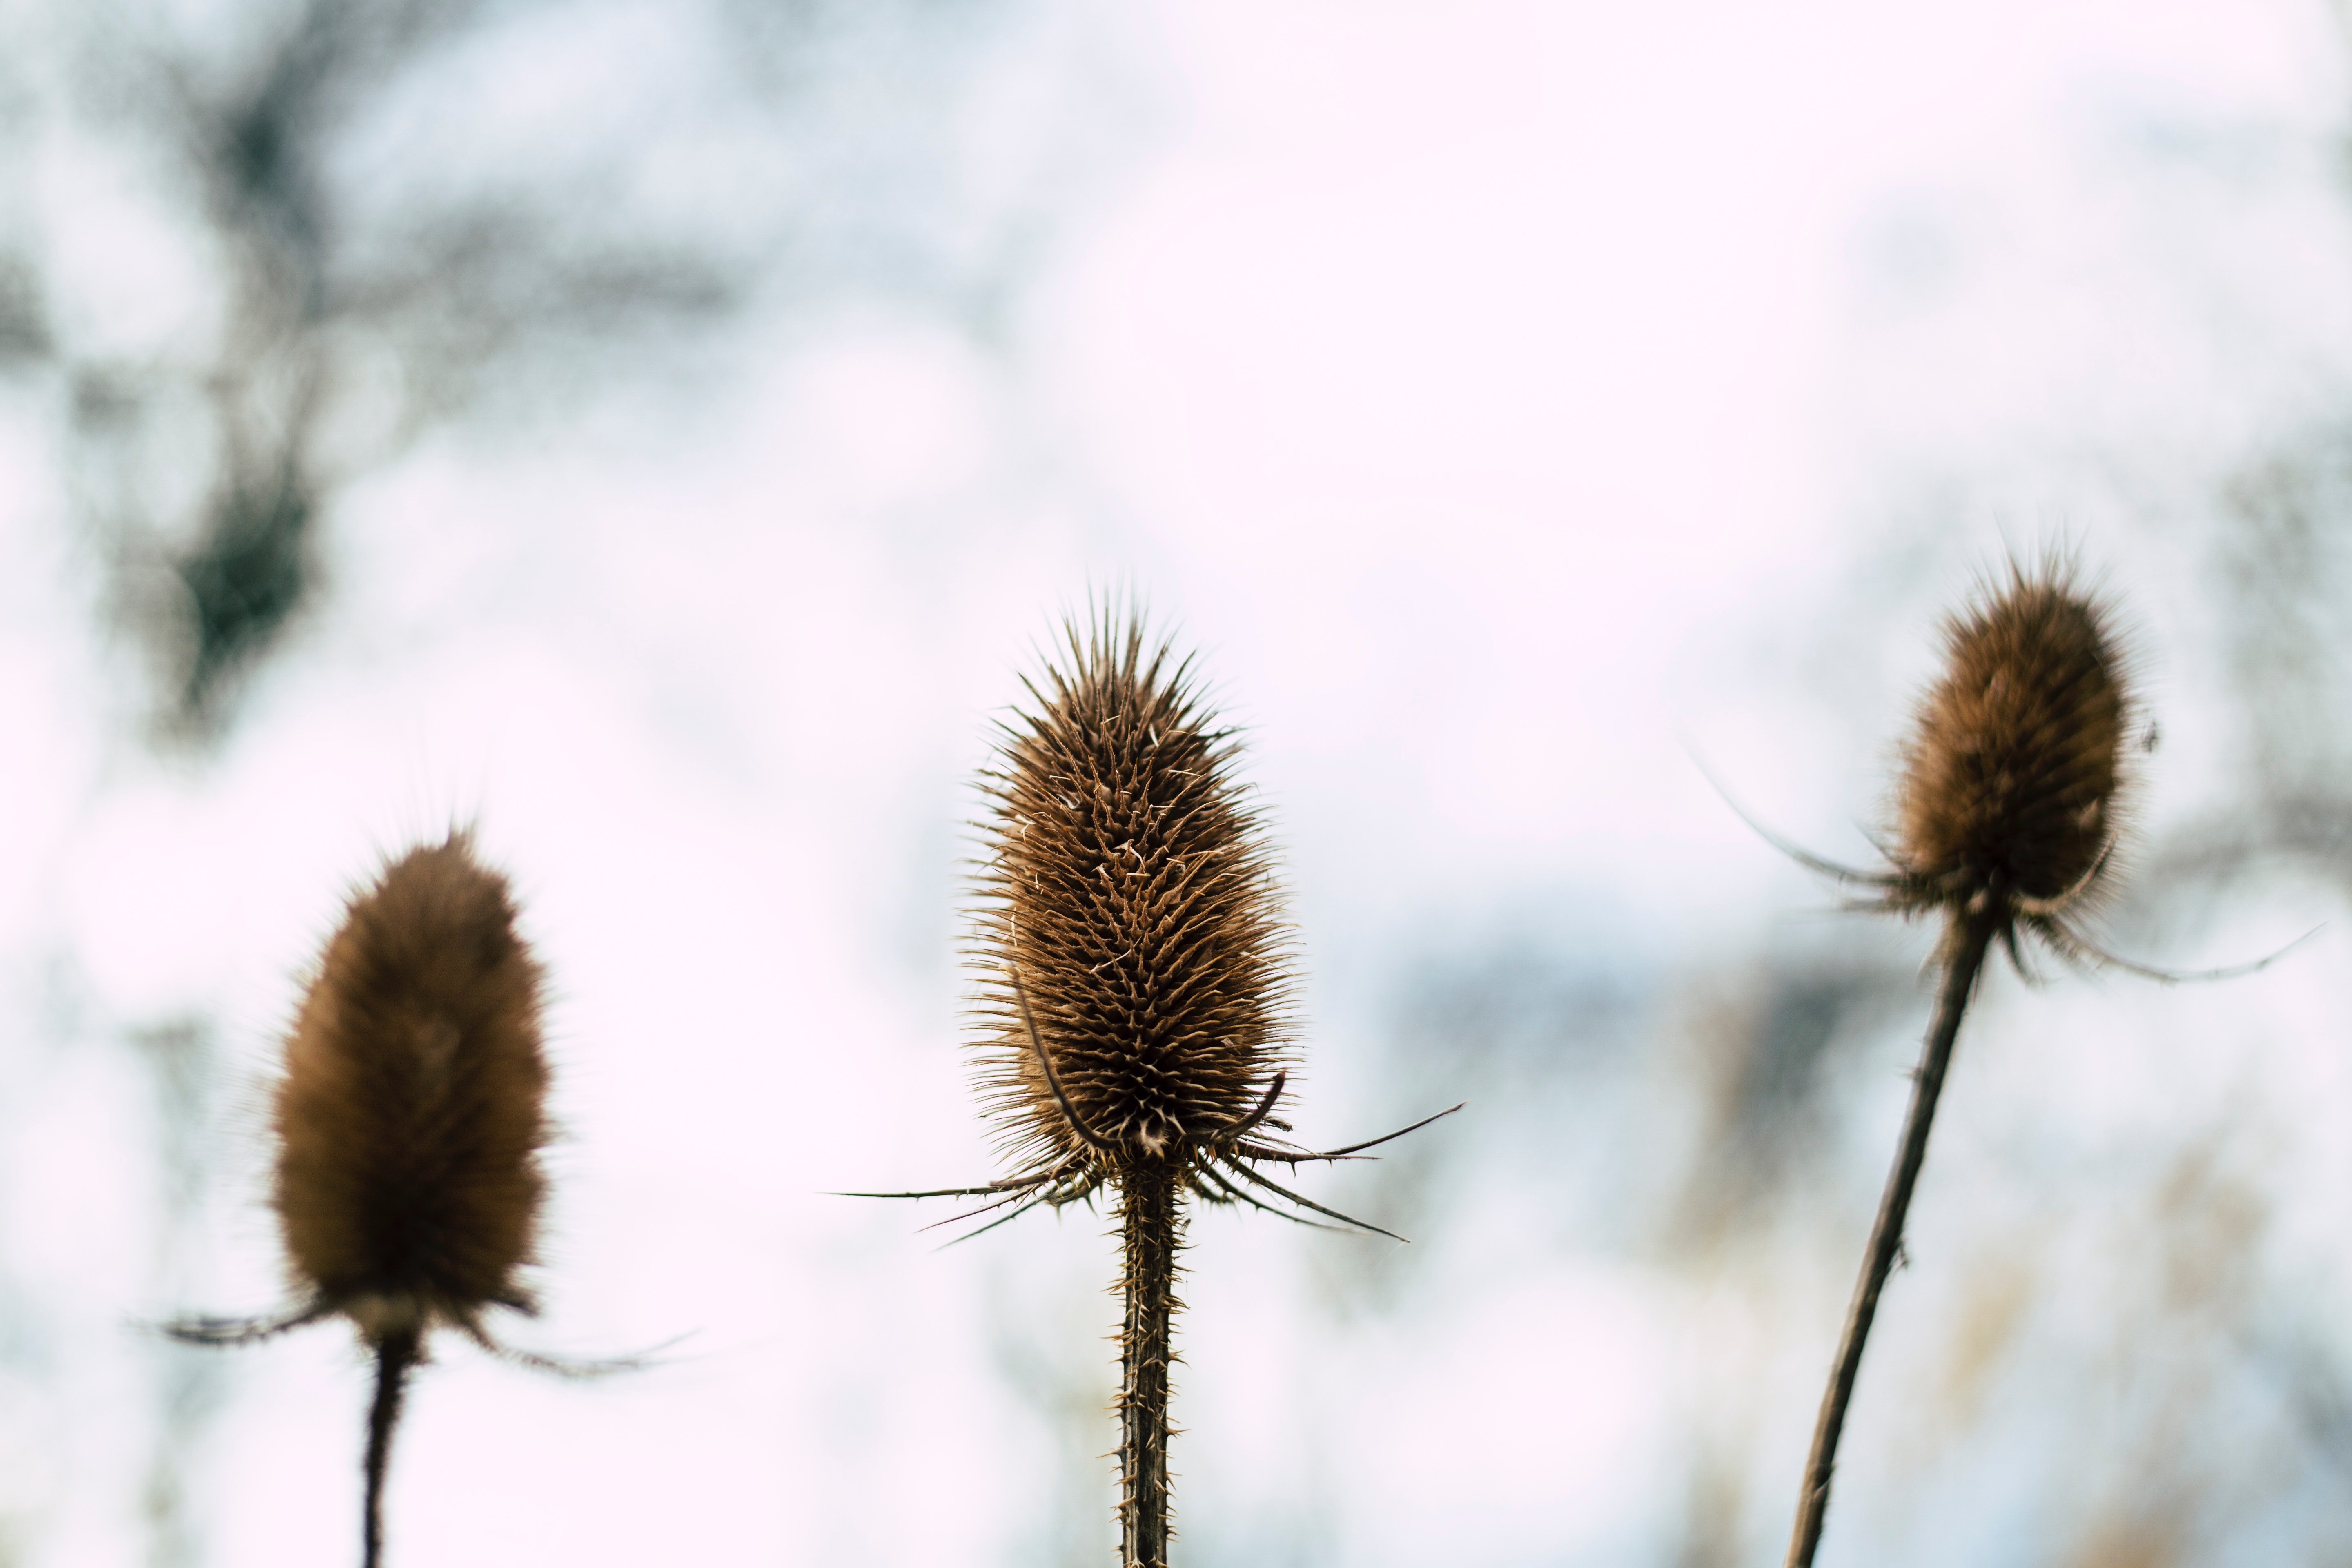
teasel, nature, sky, flower, plant, close up, spring, thorns, spines, and prickles, flowering plant, plant stem, wildflower, photography, winter